The Travels of Marco Polo

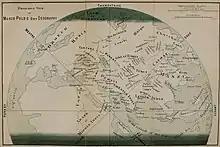
The probable view of Marco Polo's own geography (drawn by Henry Yule, 1871).

The source of the title is debated. One view is it comes from the Polo family's use of the name "Emilione" to distinguish themselves from the numerous other Venetian families bearing the name Polo. A more common view is that the name refers to medieval reception of the travelog, namely that it was full of "a million" lies.